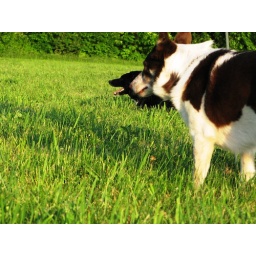
Columbia Land Conservancy annual barbecue.Duck herding! The best thing I've ever watched while sitting in the grass drinking beer.